Archie Roach

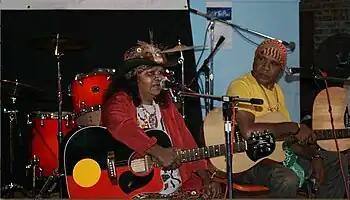
Roach (right) with Ruby Hunter at the 2009 Tamworth Country Music Festival

Roach was married to the singer Ruby Hunter (died 2010) who was also his musical partner. They had two sons, Amos and Eban. They also had three foster children, Kriss, Terrence and Arthur.